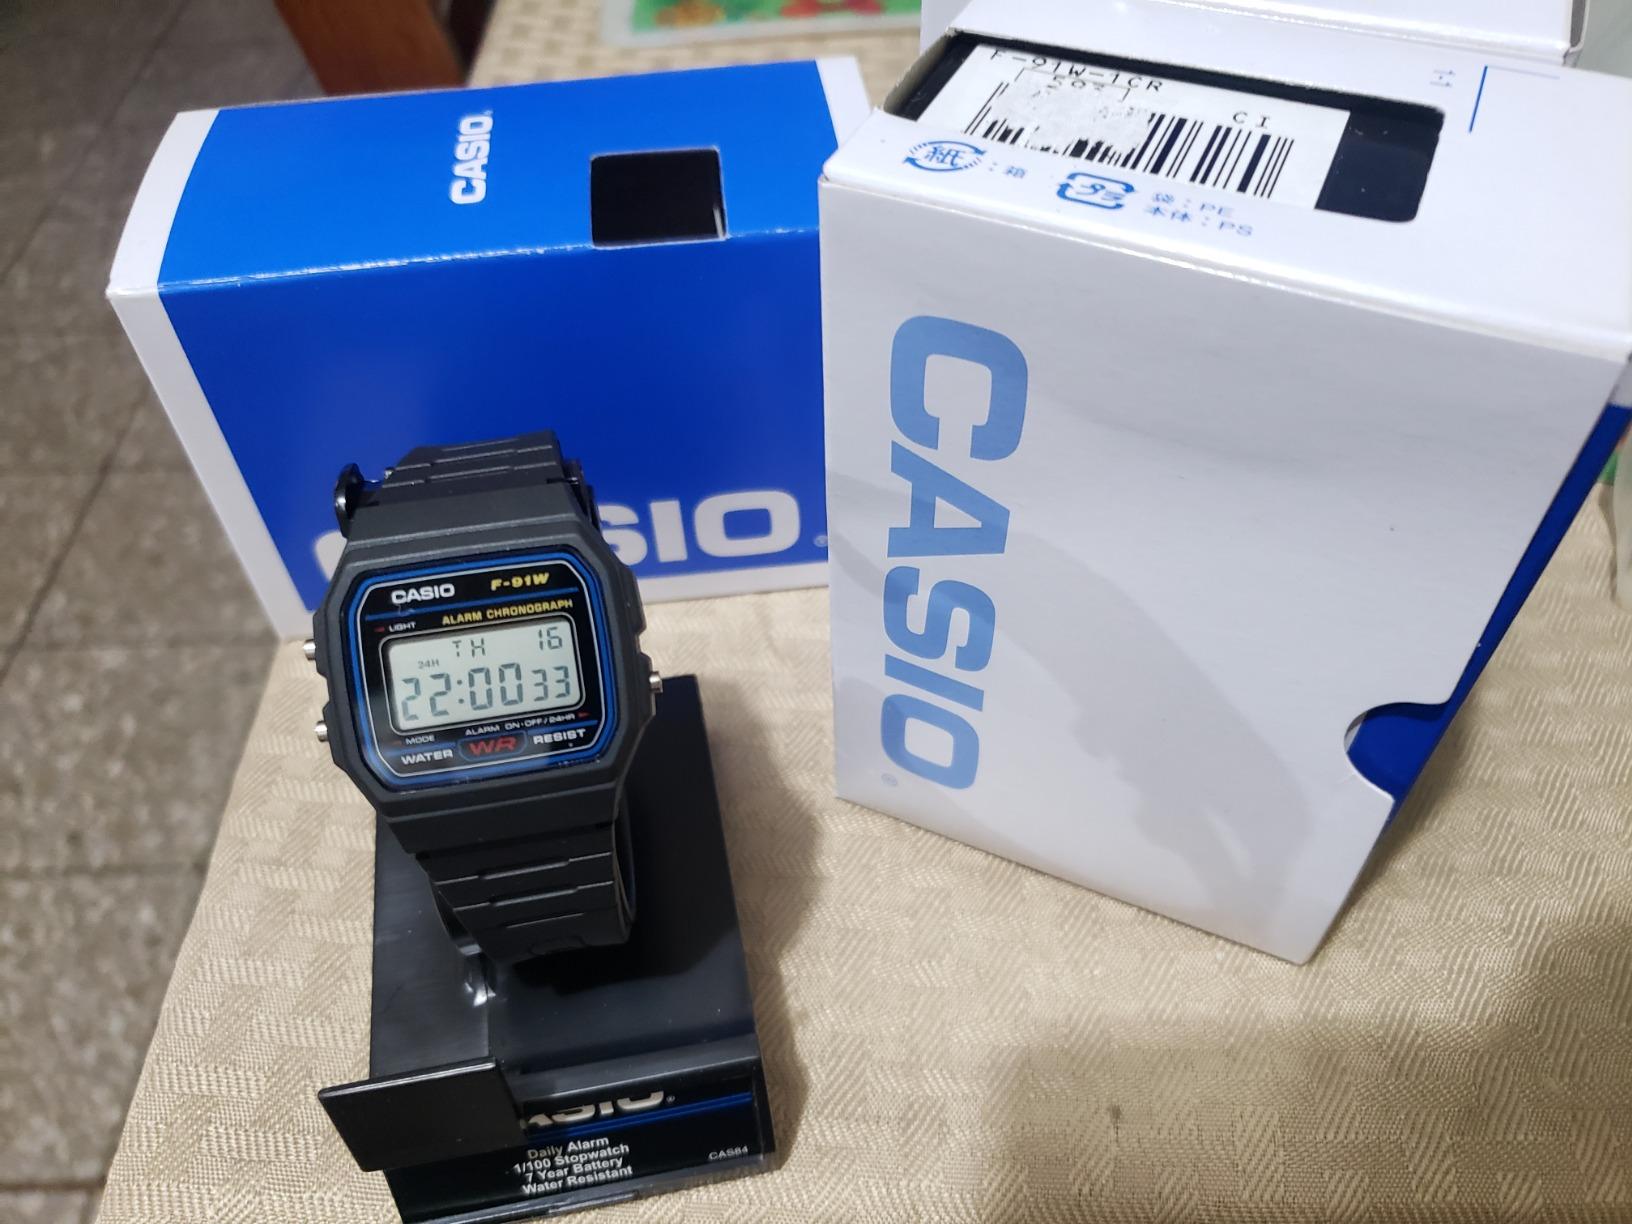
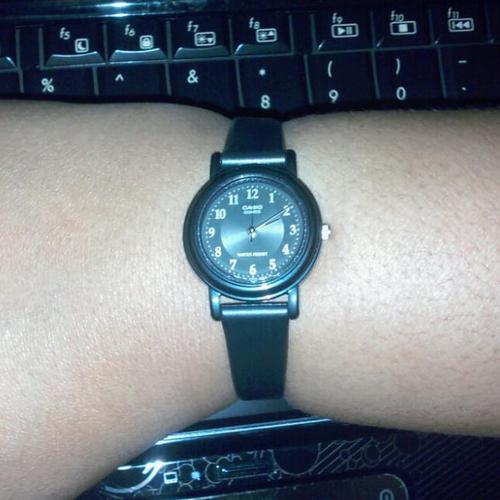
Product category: accessories_watch
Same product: no